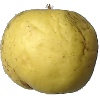
Label: golden_apple